R. G. Knowles

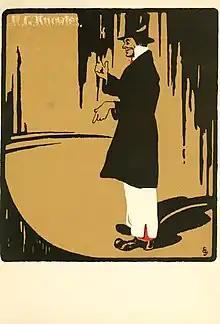
Illustration by G. F. Scotson-Clark, 1899

Knowles was born in Hamilton, Canada West, a British subject, but was raised in Chicago. He left school at the age of 12, after his father died, and worked for a while as a window dresser in a department store, before moving to Colorado for his health. There, he discovered a talent for storytelling, and decided to launch a career in entertainment.